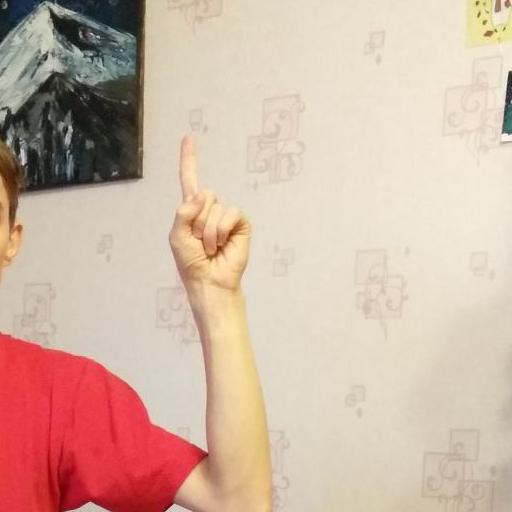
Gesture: one